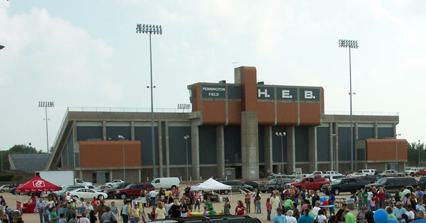
Building: Pennington Field
Country: United States of America
Year built: 1987
Pennington Field Location 1501 Central Dr., Bedford, TX, USA Owner Hurst-Euless-Bedford Independent School District Operator Hurst-Euless-Bedford Independent School District Capacity 12,500 seats Surface Hellas Matrix turf (artificial turf) Construction Opened Fall 1987 Renovated Fall 2003 Tenants L.D. Bell Blue Raiders (1987-present) Trinity Trojans (1987-present) Lone Star Mustangs (2008-present) Pennington Field is a multi-purpose stadium located in Bedford, Texas . The 12,500-capacity facility is primarily used for local high school football and soccer teams of Trinity High School and L.D. Bell High School . It is owned and operated by the Hurst-Euless-Bedford Independent School District . In addition to high school sports, Pennington Field was previously used by the DFW Tornados of the Premier Development League from 2004-2010, the American Eightman Football League (AEFL) , and the Red River Bowl for NJCAA . In 2024, it was announced as a practice facility for the San Antonio Brahmas and Michigan Panthers of the UFL . Pennington Field does not have a track around the field, partly because the city of Bedford has an ordinance requiring all tracks to be open to the public.  The result is that the seats are closer to the sidelines, creating a more intimate spectator experience. History The name "Pennington Field" was first given to an existing American football field near what was then L. D. Bell High School (now the site of Central Junior High).  The field was named for Fred Pennington, the L.D. Bell High School football coach, after his accidental death in 1962. The stadium opened in 1987 as a state-of-the-art venue that would host not only American football games, but soccer matches and special events as well.  Pennington Field is still well known in the Dallas-Fort Worth Metroplex as one of the most advanced and high-quality high school sports stadiums in the area. In June 2010, the stadium's playing surface was replaced with a new Hellas Matrix turf. The artificial turf field is specially engineered to allow for proper drainage. References